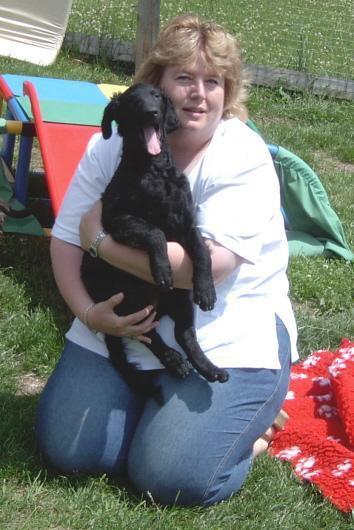
curly-coated_retriever